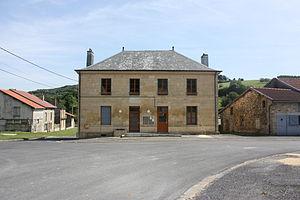
Village Ardennais
Vaux-en-Dieulet est une commune française, située dans le département des Ardennes en région Grand Est.